Osterman and Tremaine Building

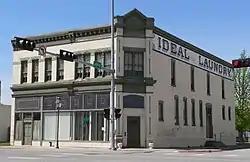
The building in 2010

The Osterman and Tremaine Building is a historic building in Fremont, Nebraska. It was built as a two-story commercial structure in 1884 for Osterman and Tremaine, a wholesale firm of produce co-founded by Charles Osterman, a German immigrant, and George S. Tremaine. It was designed by architect Charles F. Driscoll, with a metal cornice. It was acquired by Ideal Steam Laundry, Johnson & Co. in 1894, and it closed down in 1963. By the mid-1970s, it housed law offices. It has been listed on the National Register of Historic Places since May 23, 1978.